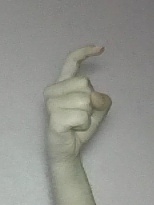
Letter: ra